Question: What color is the wall?
Tambaya: Mene launin bangon?
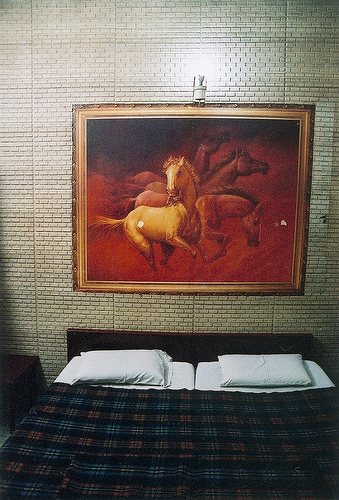
Answer: Gray.
Amsa: Ruwan toka.